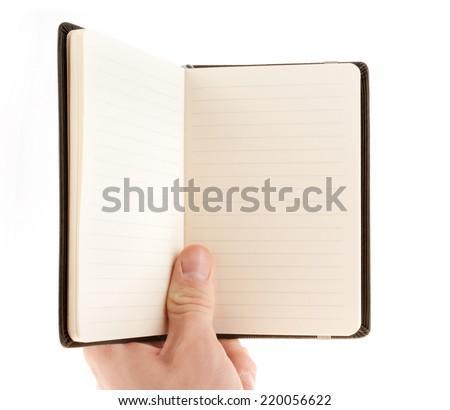
hand holding an empty notepad isolated on white